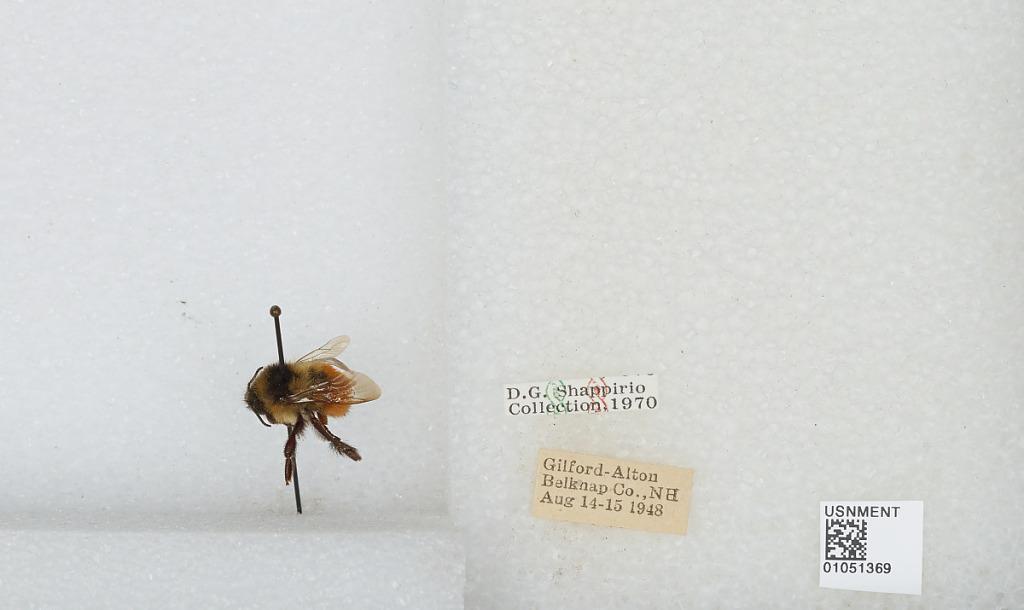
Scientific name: Bombus sp.
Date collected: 1948-8-14
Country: United States
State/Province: New Hampshire
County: Belknap
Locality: Gilford-Alton
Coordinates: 43.4917, -71.3056